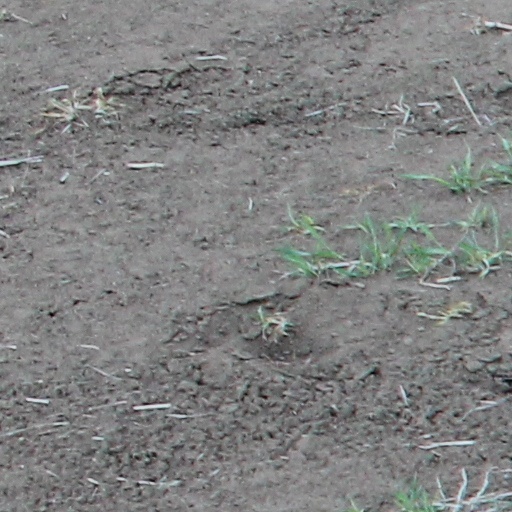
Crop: wheat